Tony Negus

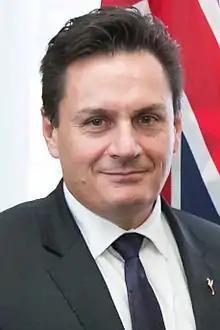
Negus in Canada, March 2015

Tony William Negus is an Australian diplomat and retired police officer who was the Commissioner of the Australian Federal Police (AFP), being sworn in on 7 September 2009 for a five-year term. He was the sixth Commissioner of the AFP and the second appointed from within the AFP. On 1 December 2014, he was appointed Australian High Commissioner to Canada, effective on 15 January 2015.